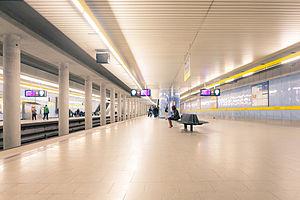
Max Weber [maks vebɛʁ], né le 21 avril 1864 et mort le 14 juin 1920, est un économiste et sociologue allemand originellement formé en droit.